2012 Quicken Loans 400

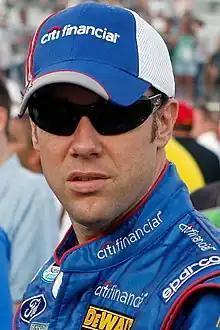
Matt Kenseth "(pictured in 2009)" led after passing Ambrose early in the race and eventually finished third after leading 17 laps.

The race commenced at 3:05 p.m. local time. Ambrose broke free from the pack to lead on the approach to the first turn. The first caution came on the following lap when Kurt Busch spun on the backstretch. Ambrose maintained the lead at the lap five restart and held off a challenge from Biffle. On lap six, Biffle tried again, and was successful next time round, getting ahead of Ambrose to take over the lead. Josh Wise's engine failed on lap ten, necessitating the second caution as oil was laid on the track. During the caution, Earnhardt and Biffle made pit stops. The race restarted six laps later, with Biffle keeping his lead over Ambrose. After starting ninth, Logano had moved into the third position by the 21st lap. On the next lap, Kenseth passed Logano to move into third place. A competition caution was waved on lap 26 to mandate that teams made pit stops because of the new left-hand side tires, and the track's newer pavement. Ambrose led the field at the restart on the 31st lap. Kenseth overtook Ambrose to claim the lead on the next lap.